Gertrude Strohm

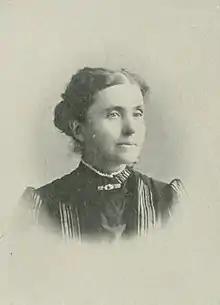
"A Woman of the Century"

Gertrude Strohm (July 14, 1843 – November 4, 1927) was an American author, compiler, and game designer of Dayton, Ohio. Between 1875 and 1892, she engaged in various types of compilations including cookbooks, social fireside games, and calendars. Strohm also contributed to magazines. She died in 1927.